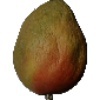
Label: Papaya 1